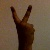
The image shows a hand gesture representing the number 2 in Indian Sign Language.